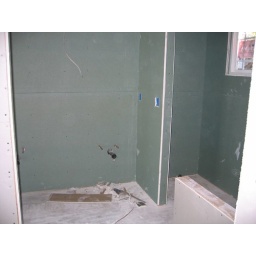
Dry wall (green board) around the future vanity and toilet areas of the master bath